Kitsune

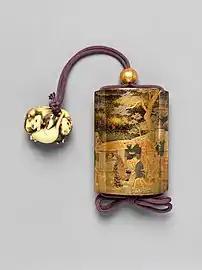
"Inro" depicting the "kitsune no yomeiri". The reverse side depicting the bride in a litter.

The "kitsune" was purportedly capable of firing off the "kitsunebi" ("fox fire") flame from their tail by stroking it, as portrayed in the "Chōjū-jinbutsu-giga" (fig. right), or by striking the tail against the ground. Or it might have been the "kitsune"s fiery breath, according to regional tradition.